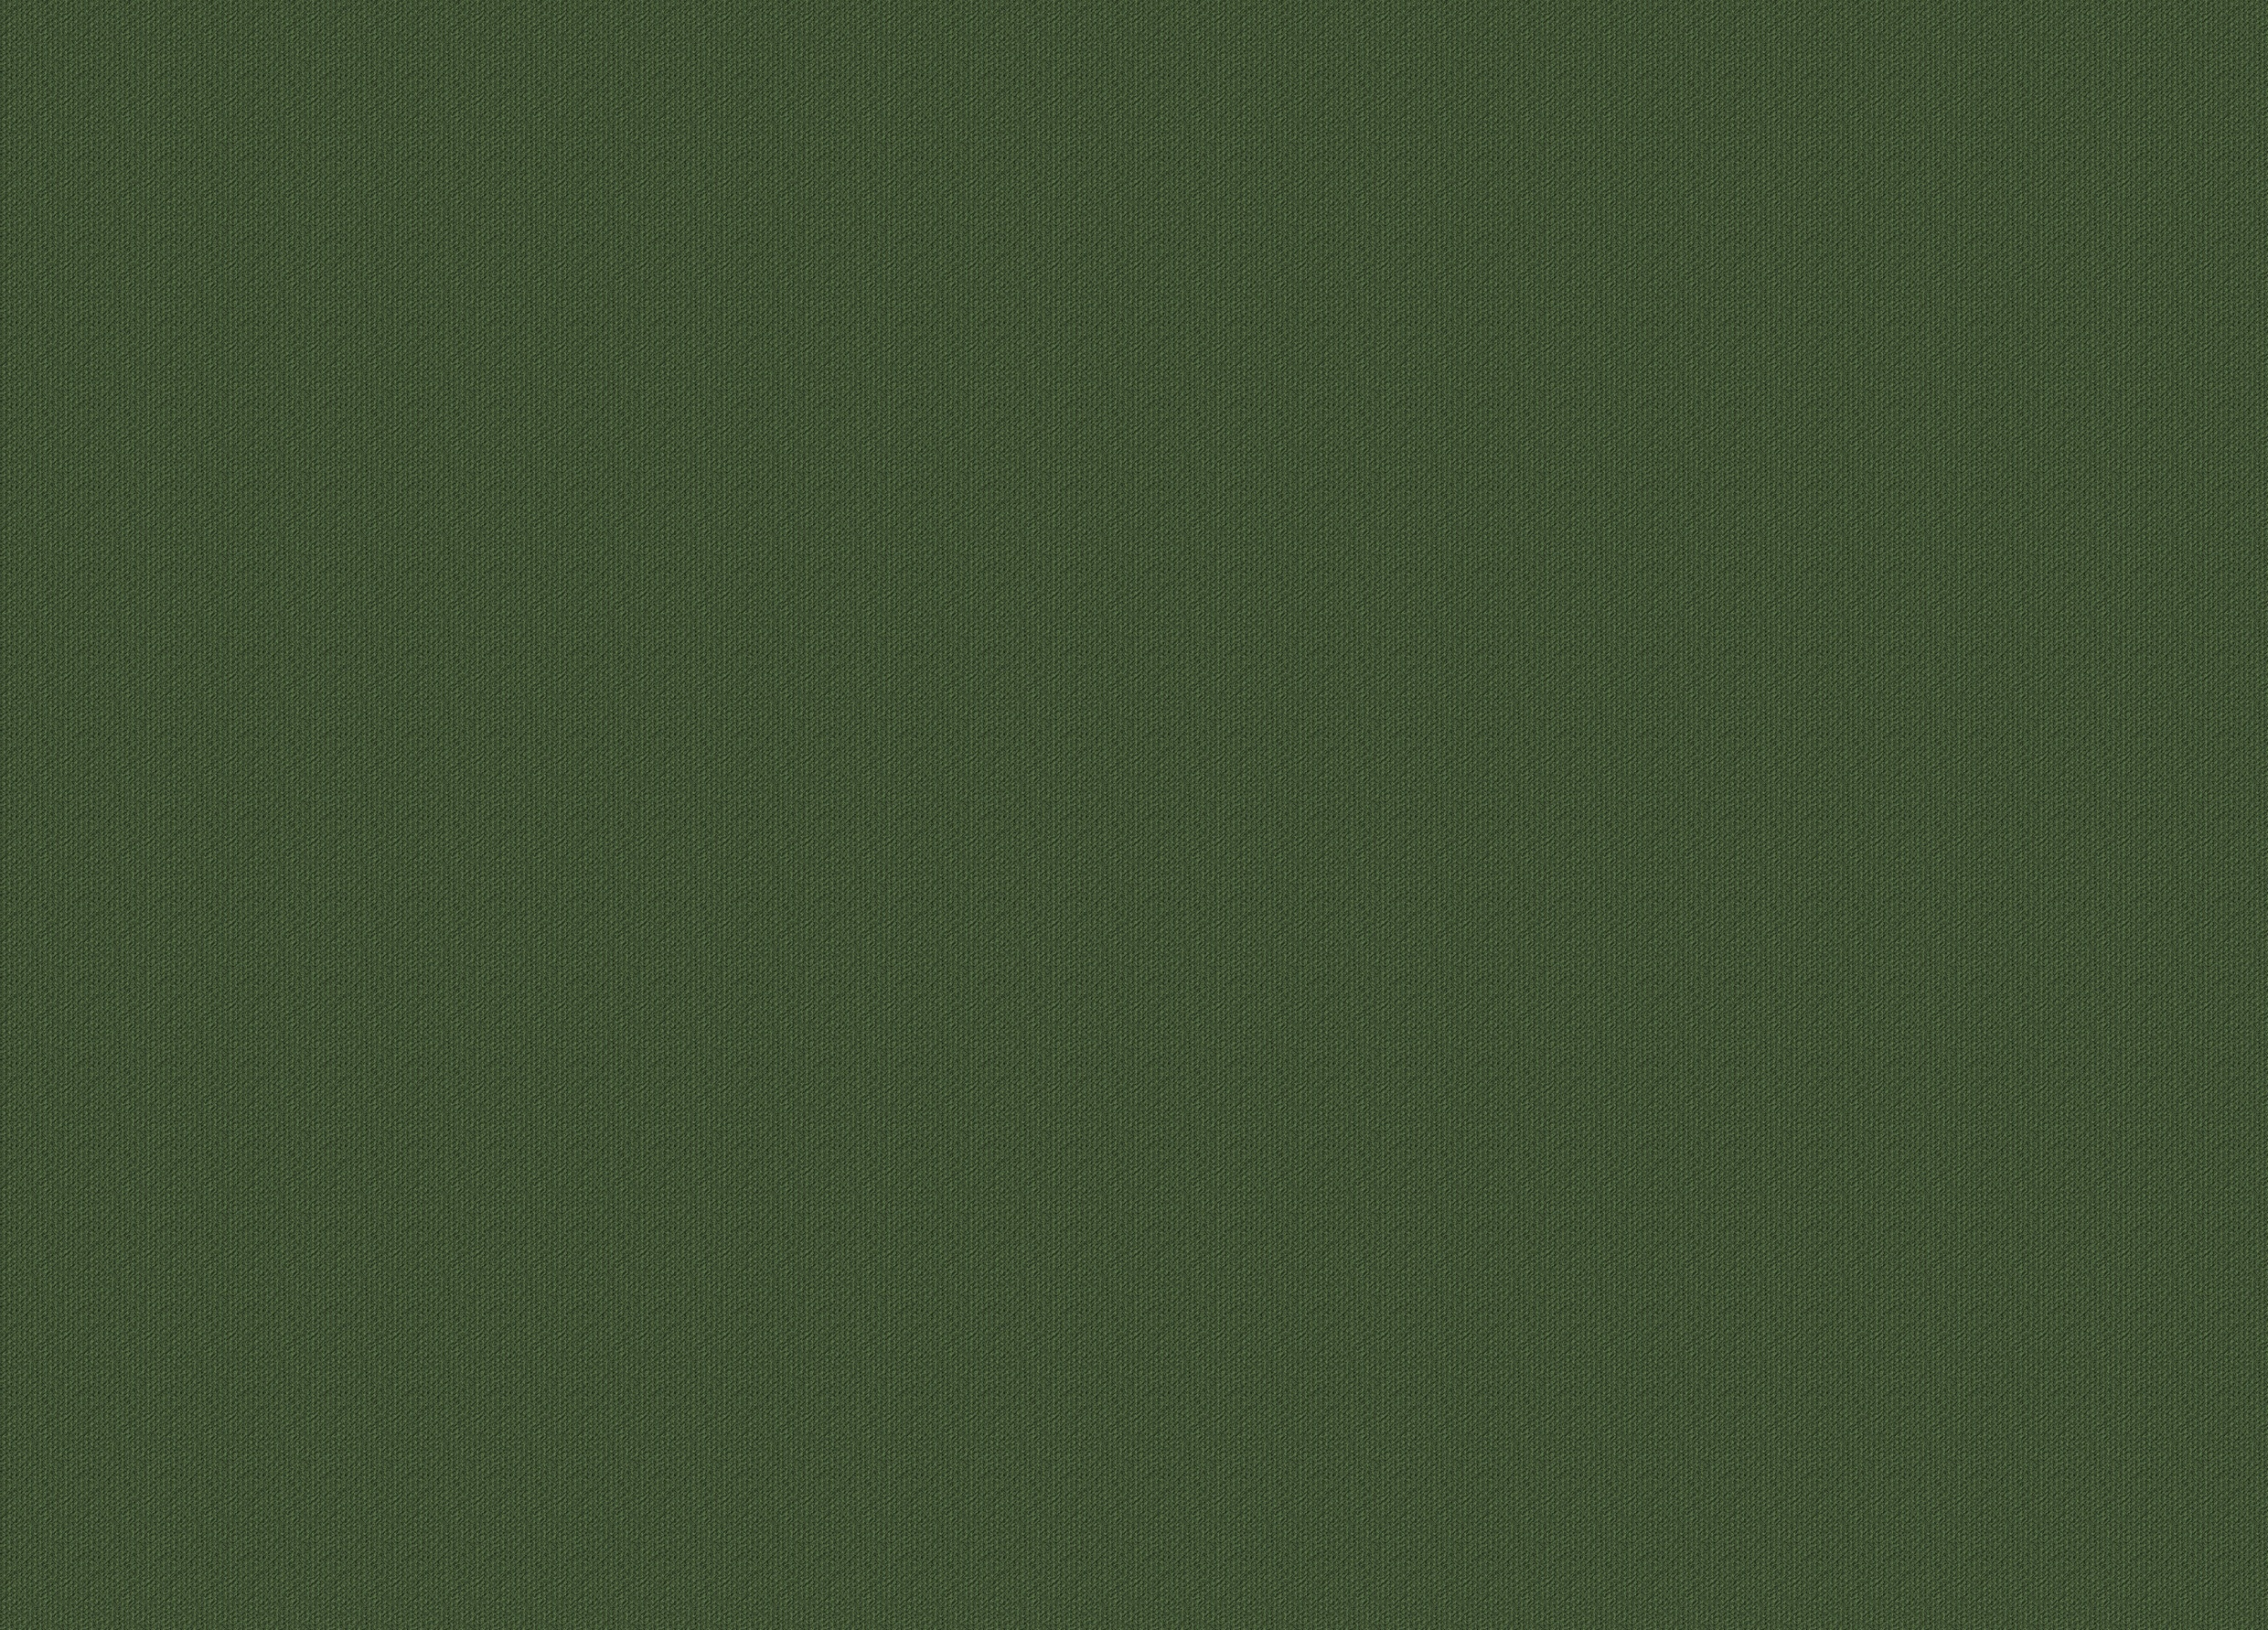
wood, texture, floor, pattern, line, green, color, circle, background, design, wallpaper, backdrop, flooring, laminate flooring